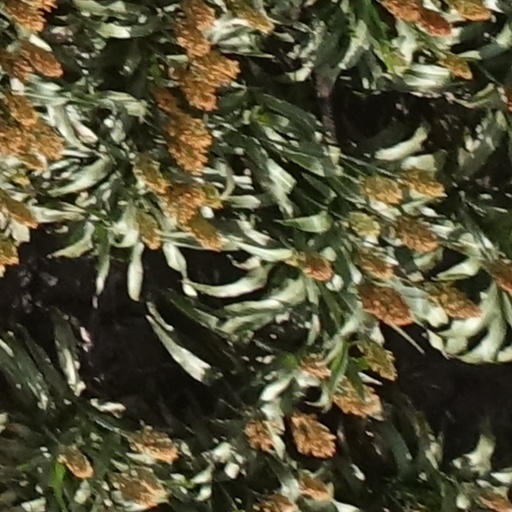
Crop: sorghum